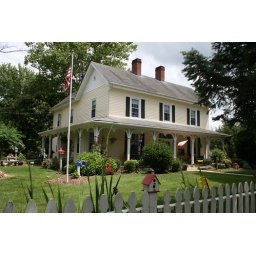
love this pretty old charmer by the covered bridge in Elizabethton, TN. It's part of Elizabethton's walking tour.